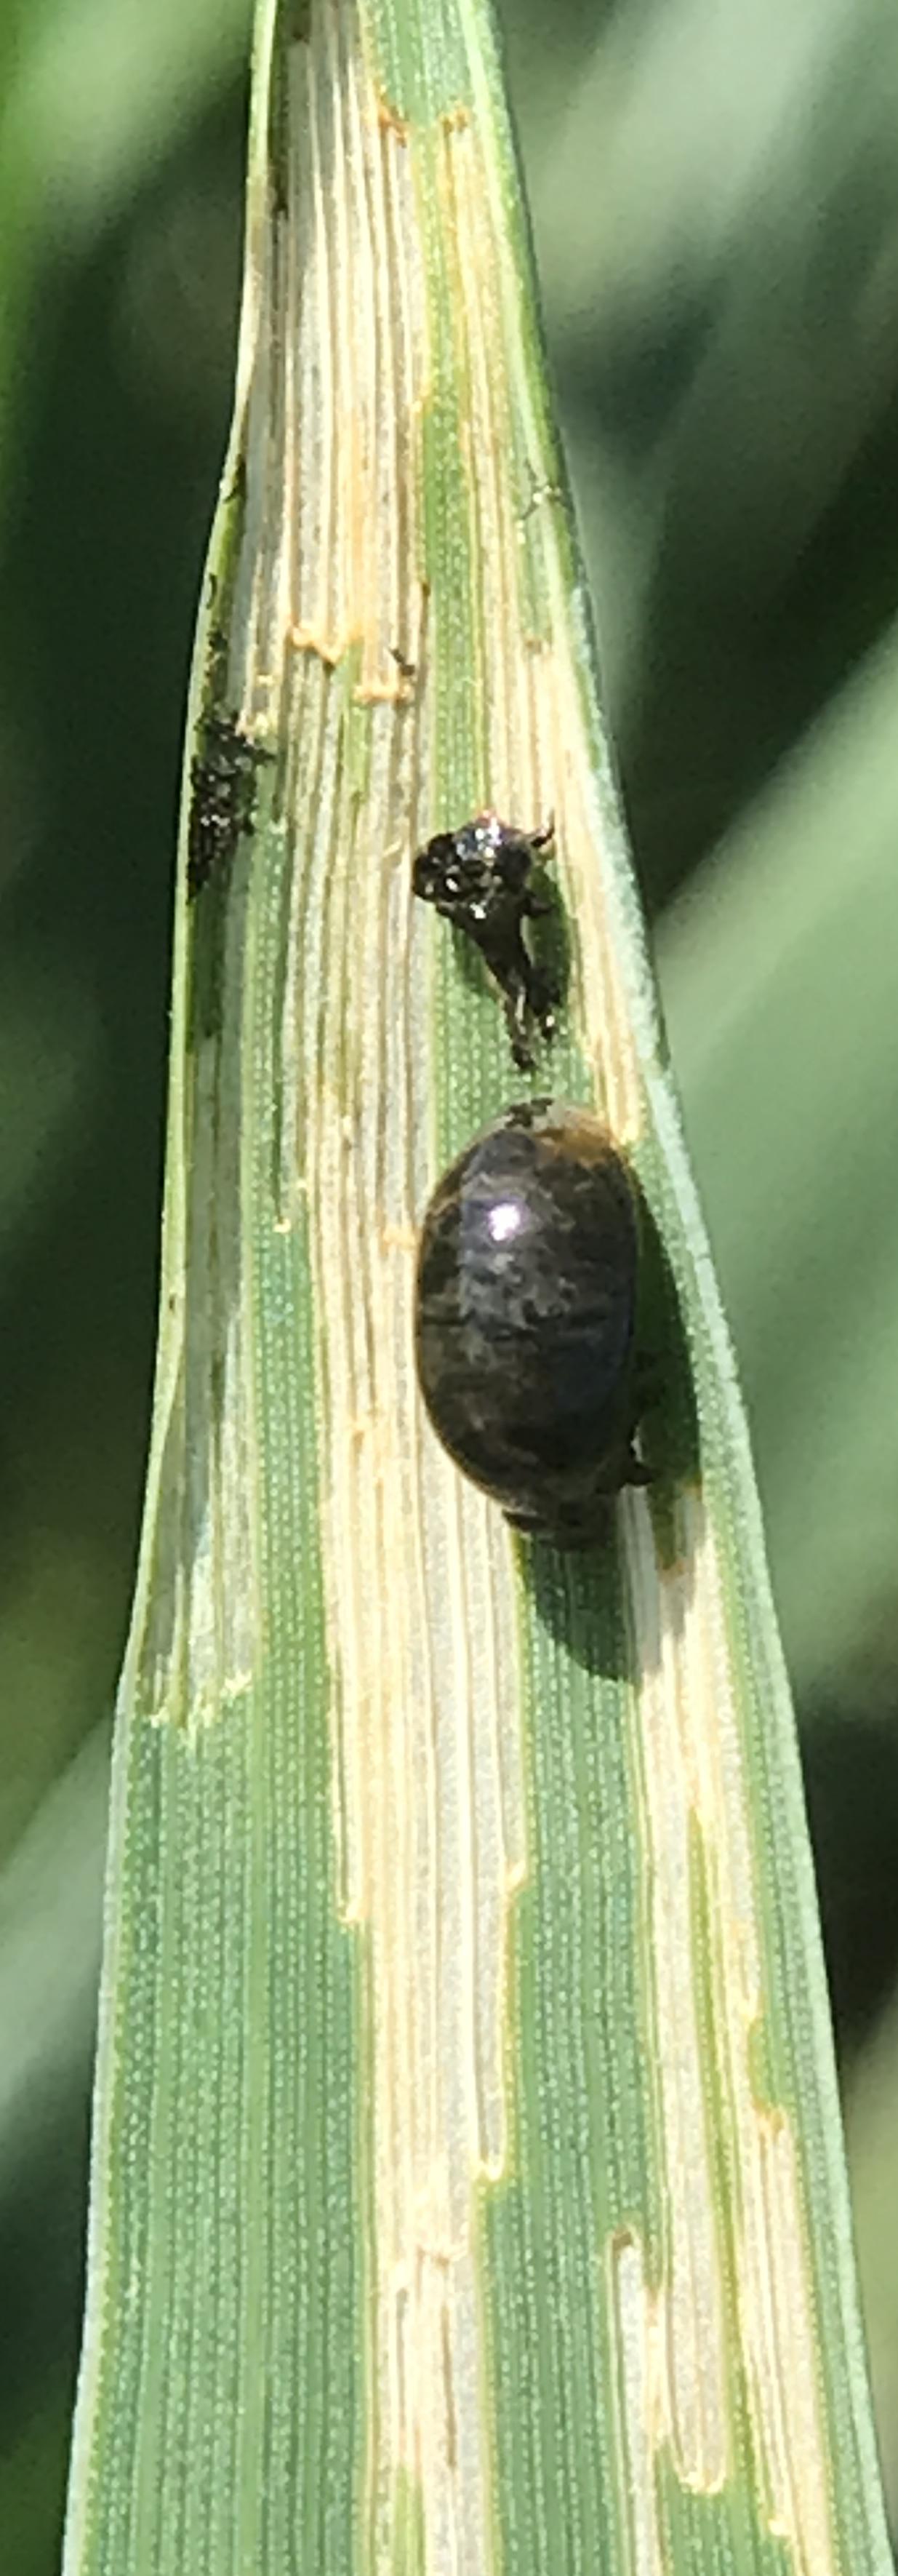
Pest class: cereal_leaf_beetle